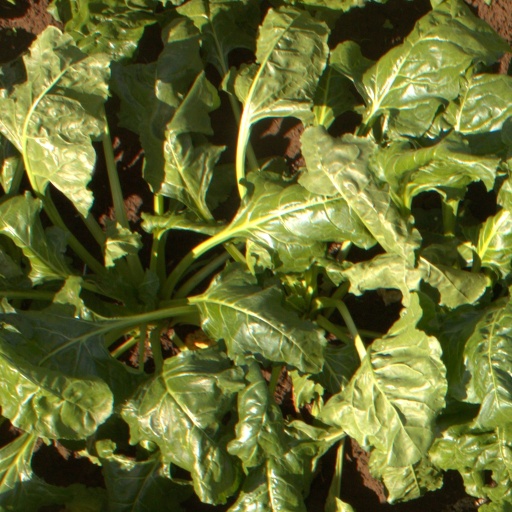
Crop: sugar beet